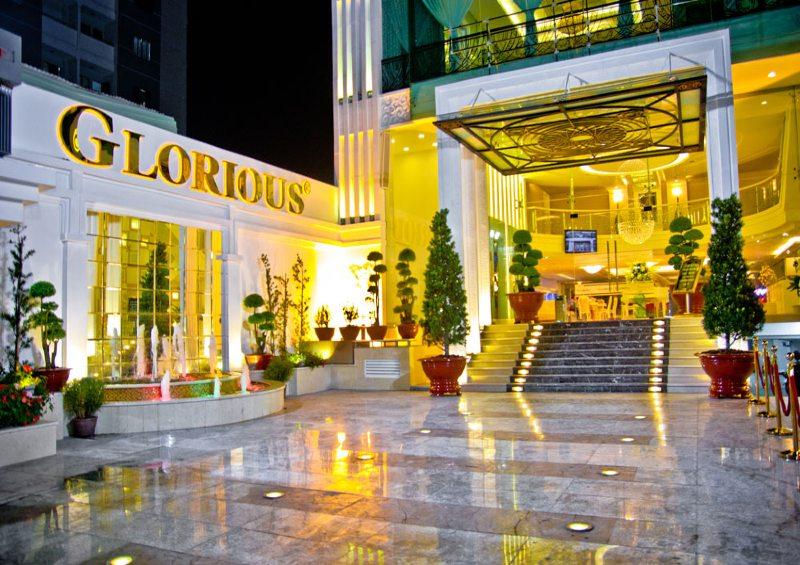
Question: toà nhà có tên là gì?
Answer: toà nhà có tên là glorious